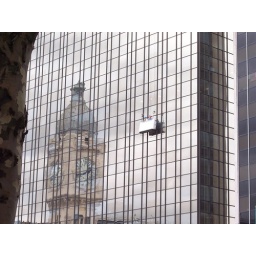
Window washers in Paris. That's the clock tower of Gare de Lyon in the reflection~